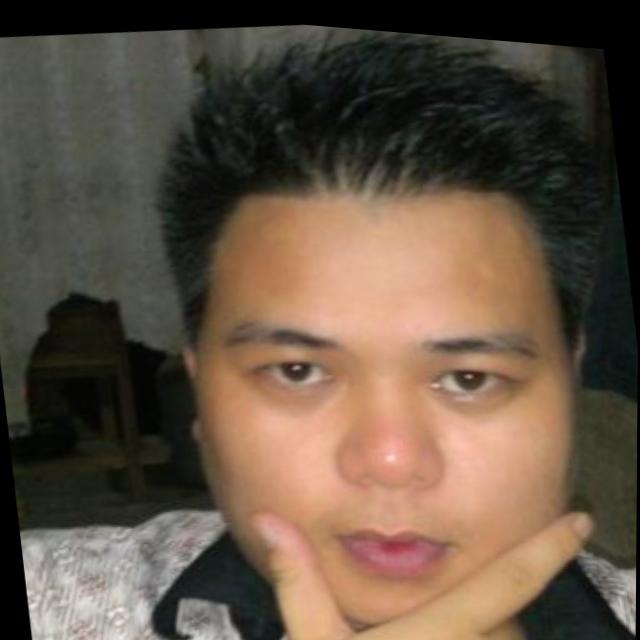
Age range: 21-44